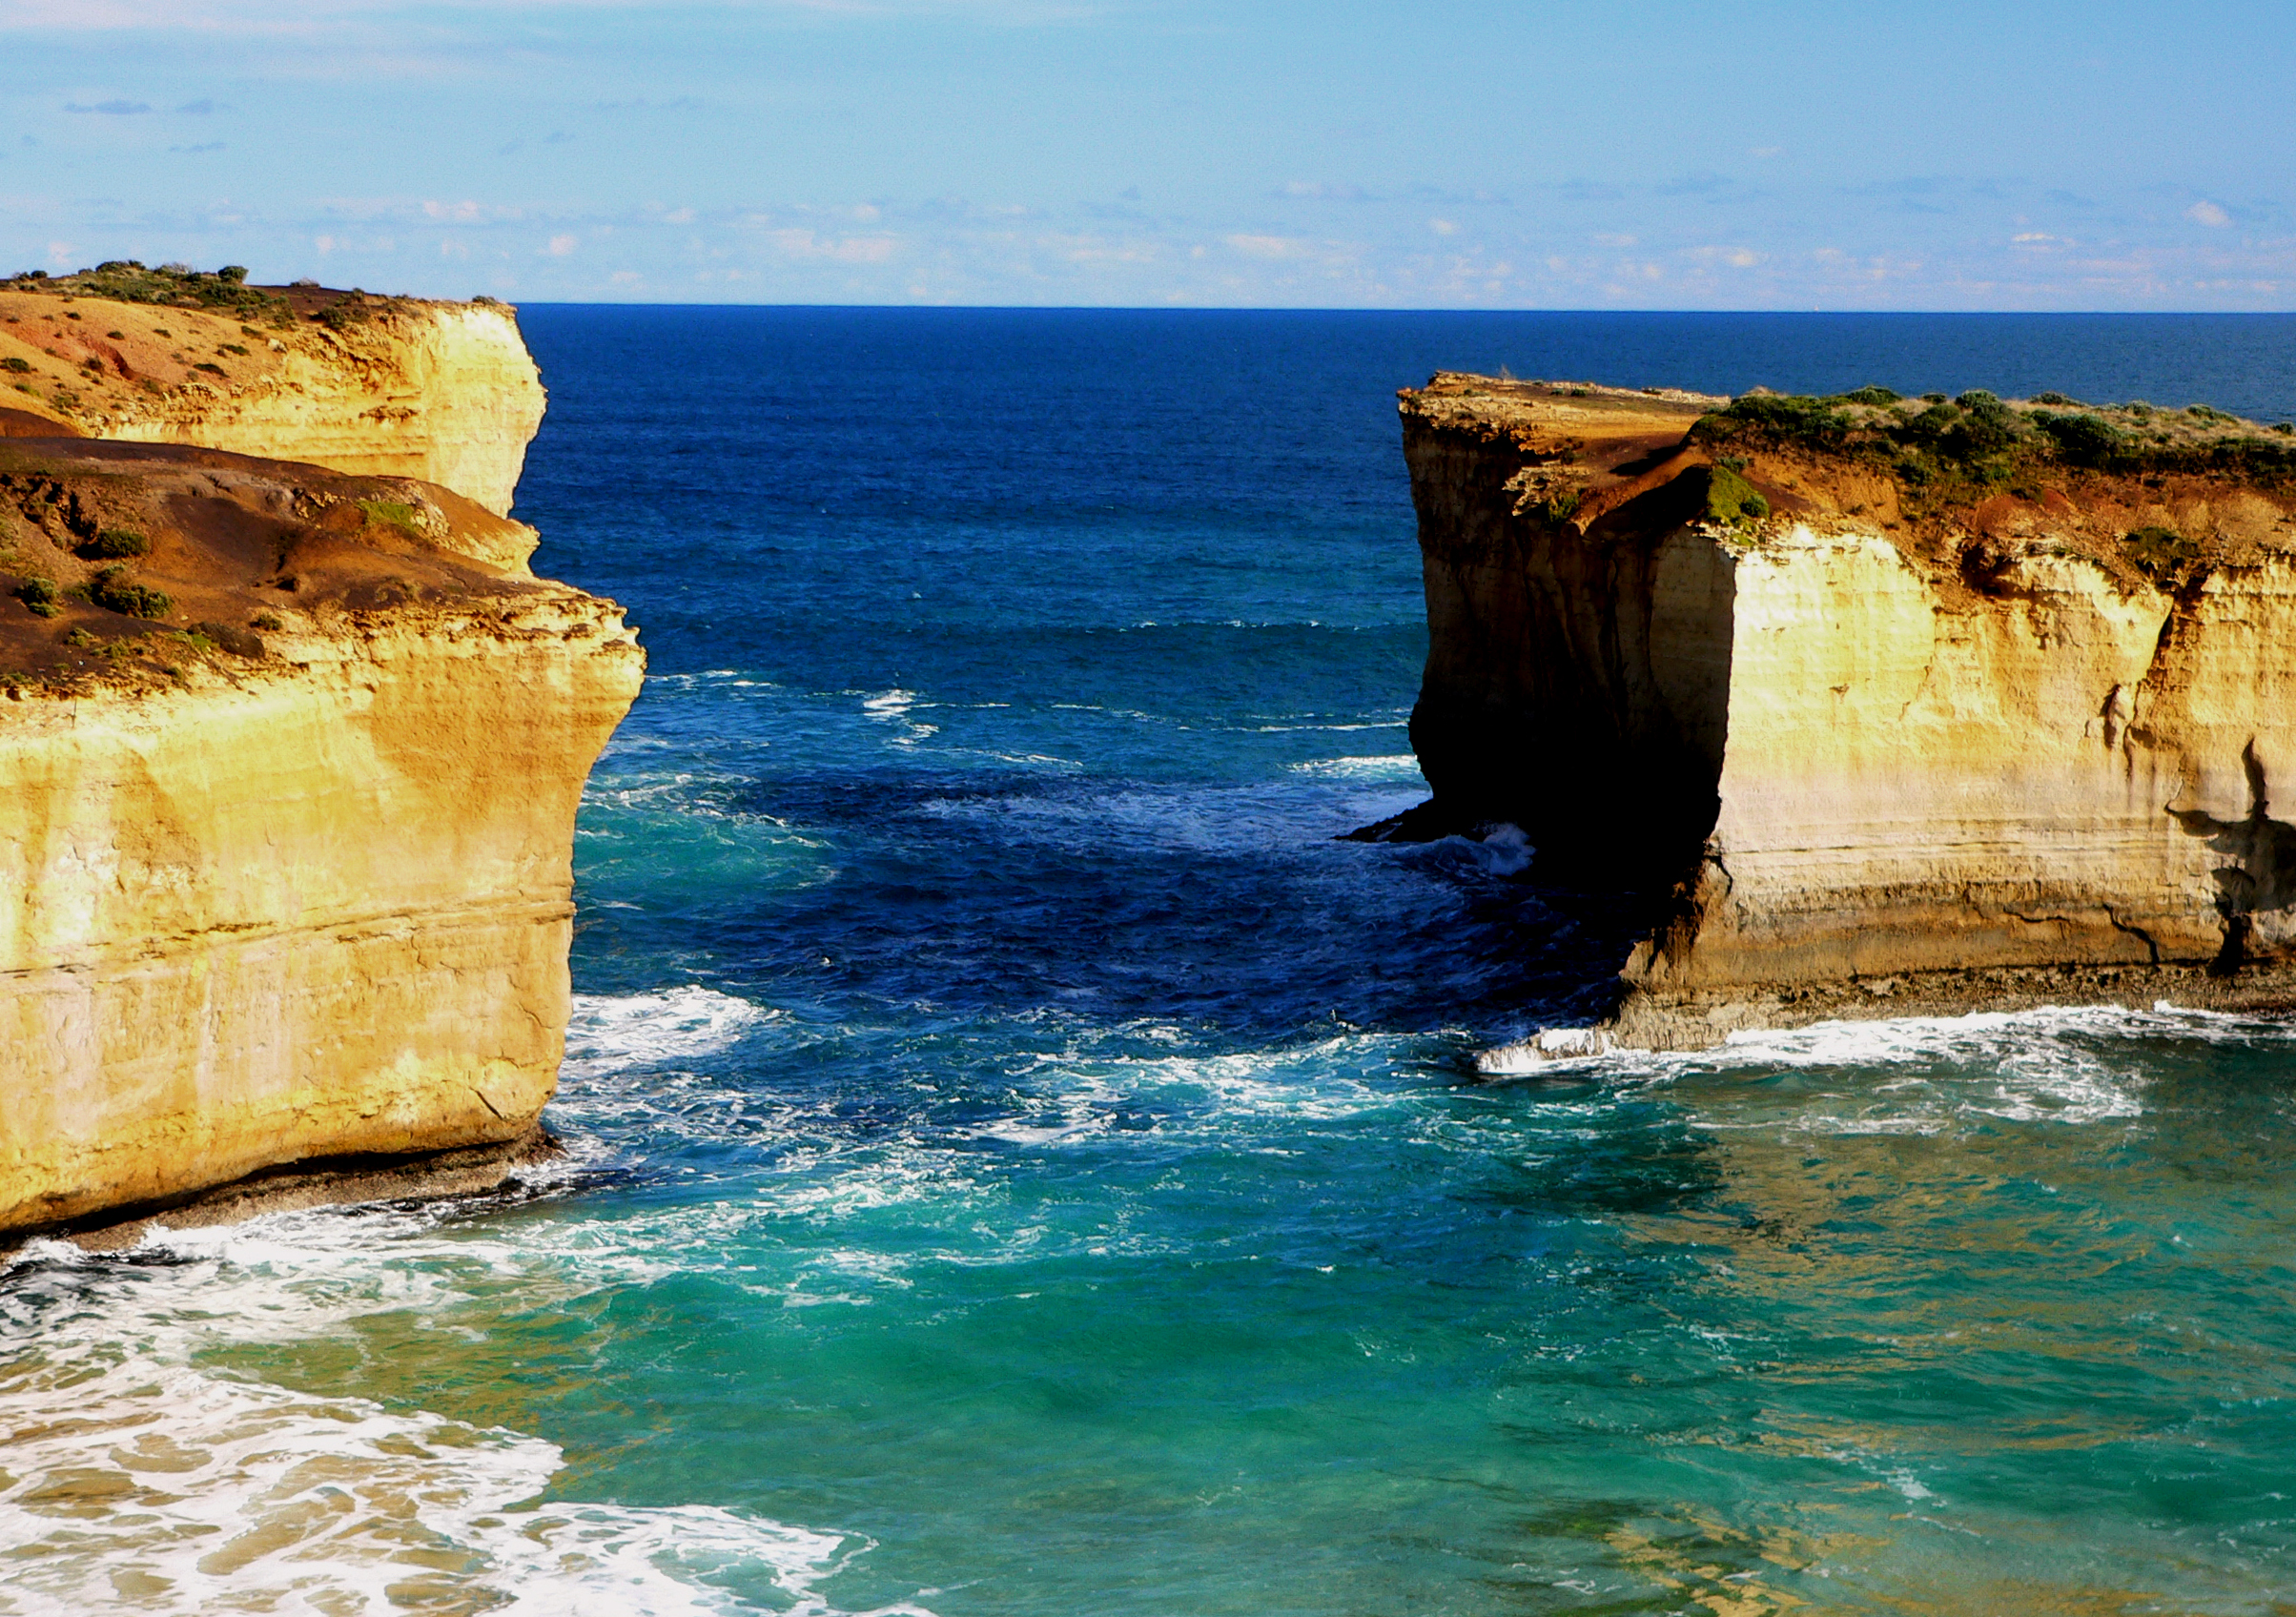
beach, sea, coast, rock, ocean, shore, wave, vacation, coastline, formation, cliff, cove, scenery, bay, stack, terrain, material, body of water, australia, bridgecamera, victoriaaustralia, greatoceanroad, londonarchaustralia, londonbridgevictoria, viewpoint, southernocean, scenicviewpoint, cape, islet, landform, natural arch, sea cave, geographical feature, wind wave